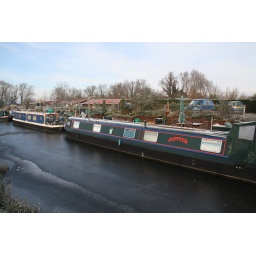
Isleham canal boats in frozen river